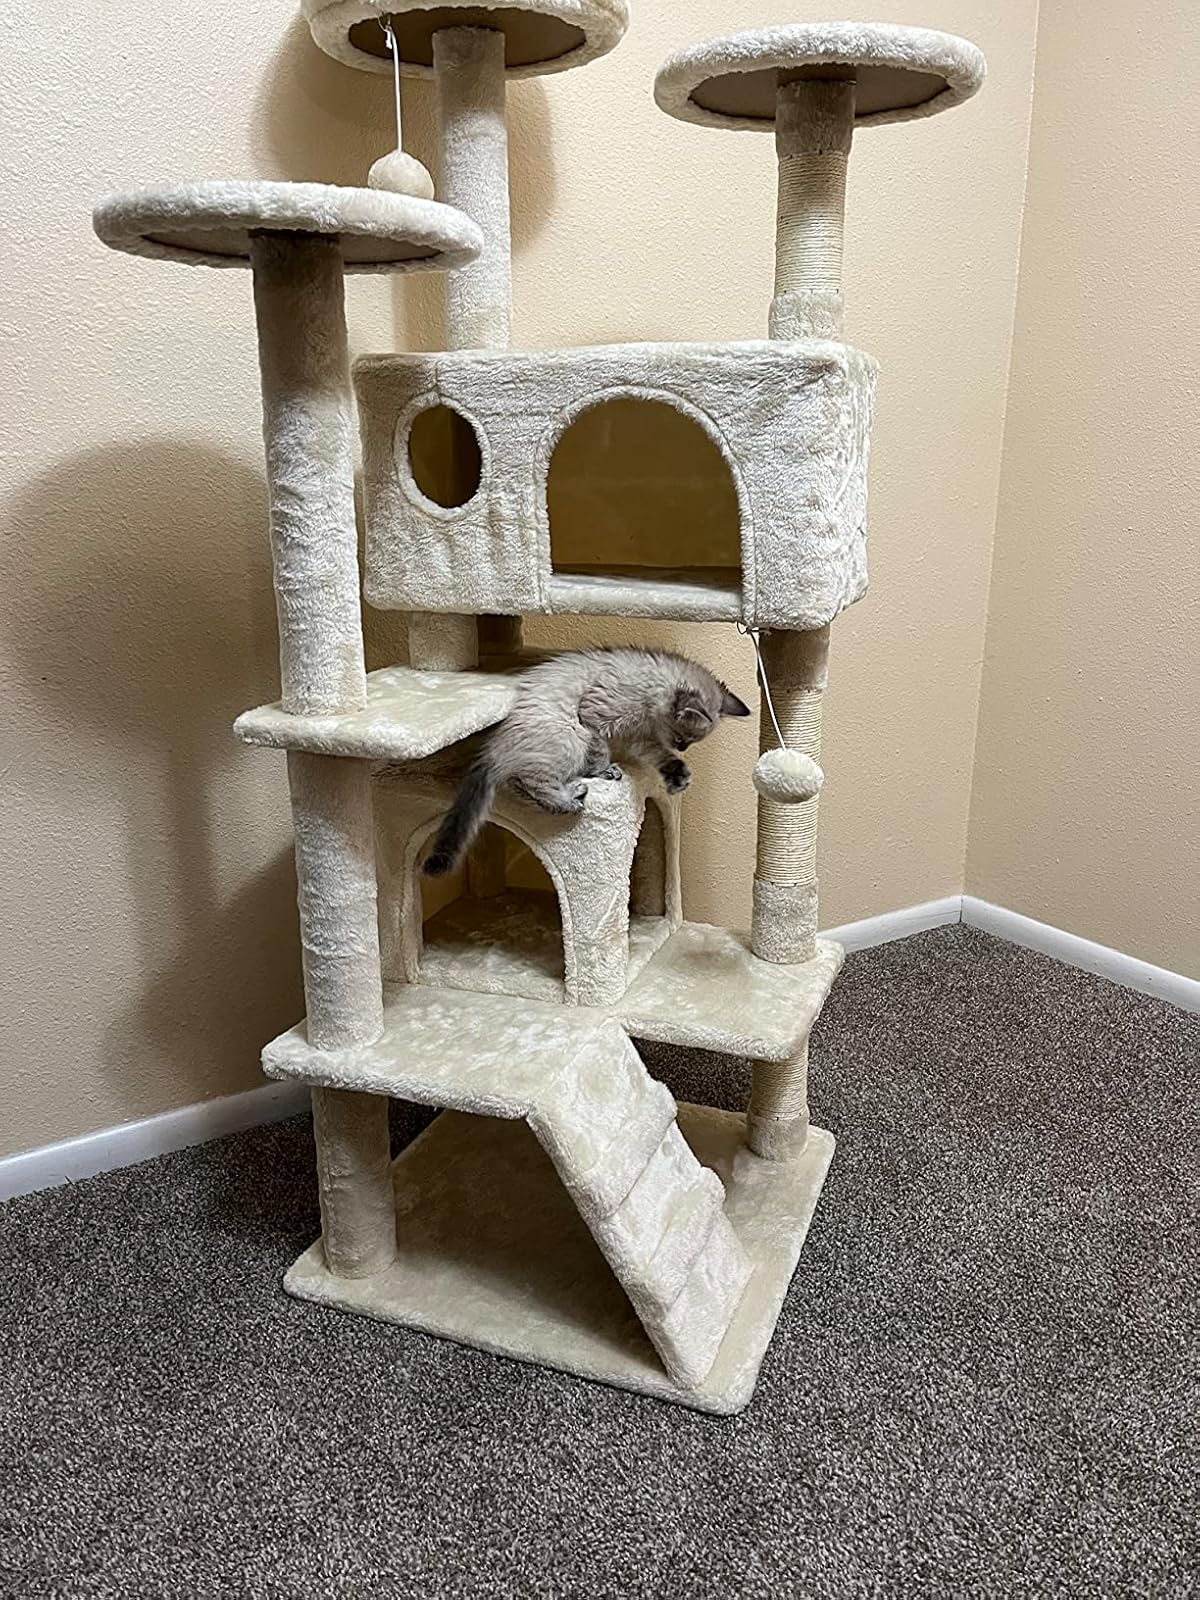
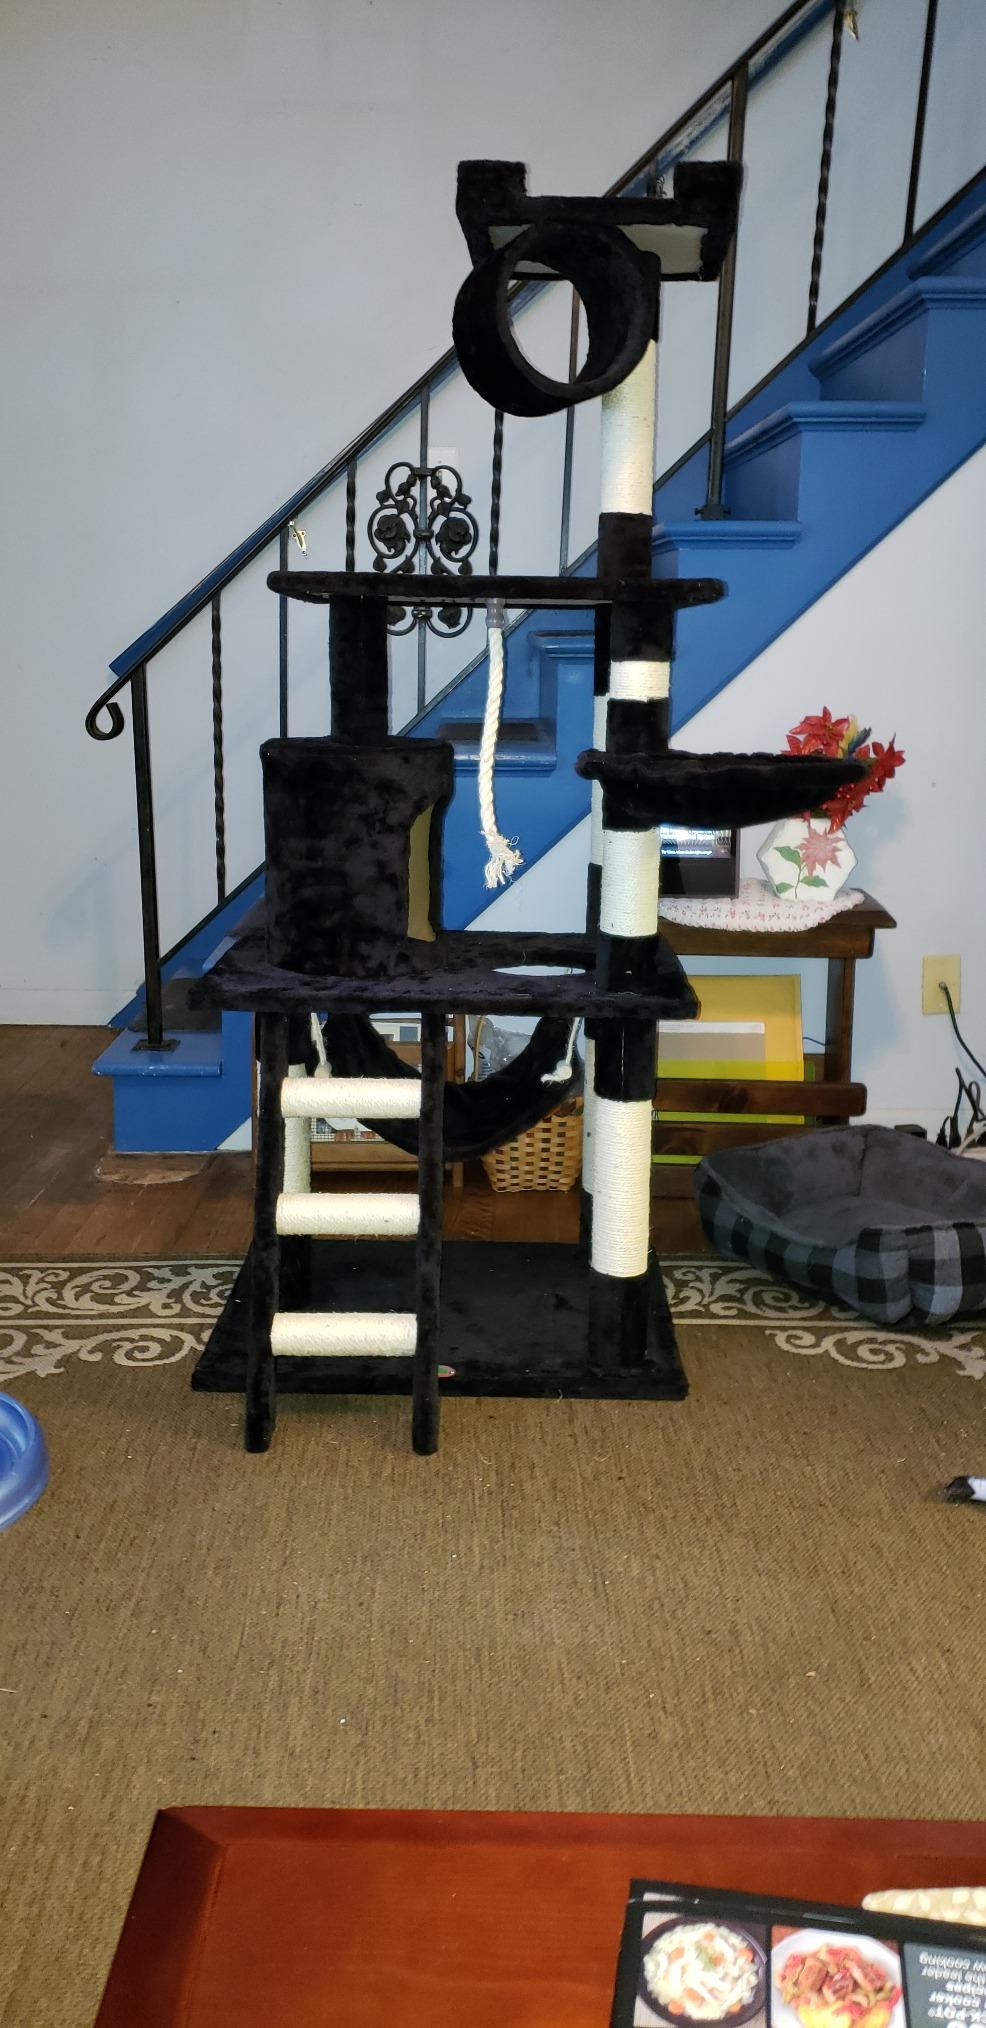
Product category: items_cat tree
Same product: no